Columbia University sundial

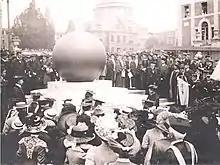

The sundial was originally topped with a dark-green granite sphere, dubbed the "Sunball", which served as its gnomon. The stone was sourced from Mount Ascutney in Vermont, from a quarry that was reportedly "well-loved by a group from the class of 1885". The sphere was the third of its kind made, after the first two were rejected for having cracks.